Camillo Miola

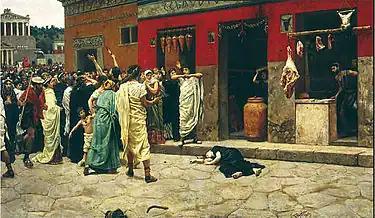
"Death of Verginia" (1882). Naples, Museo di Capodimonte.

He was made an honorary Professor of the Royal Institute. In addition to painting, he was known for his art criticism, and wrote under the pseudonym of "Biacca". In the 1890s, he taught drawing in a girls' school and gave lessons in the history of art at the Naples academy. He died in Naples, aged 78.